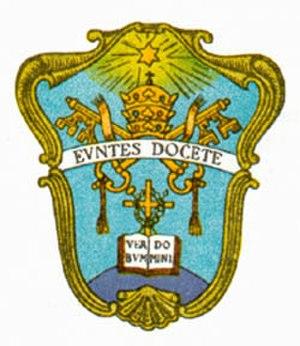
Les Pieuses Maîtresses Filippini forment une congrégation religieuse féminine enseignante de droit pontifical fondée en 1707 à Rome.